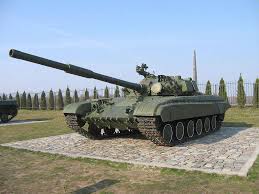
Label: Tank